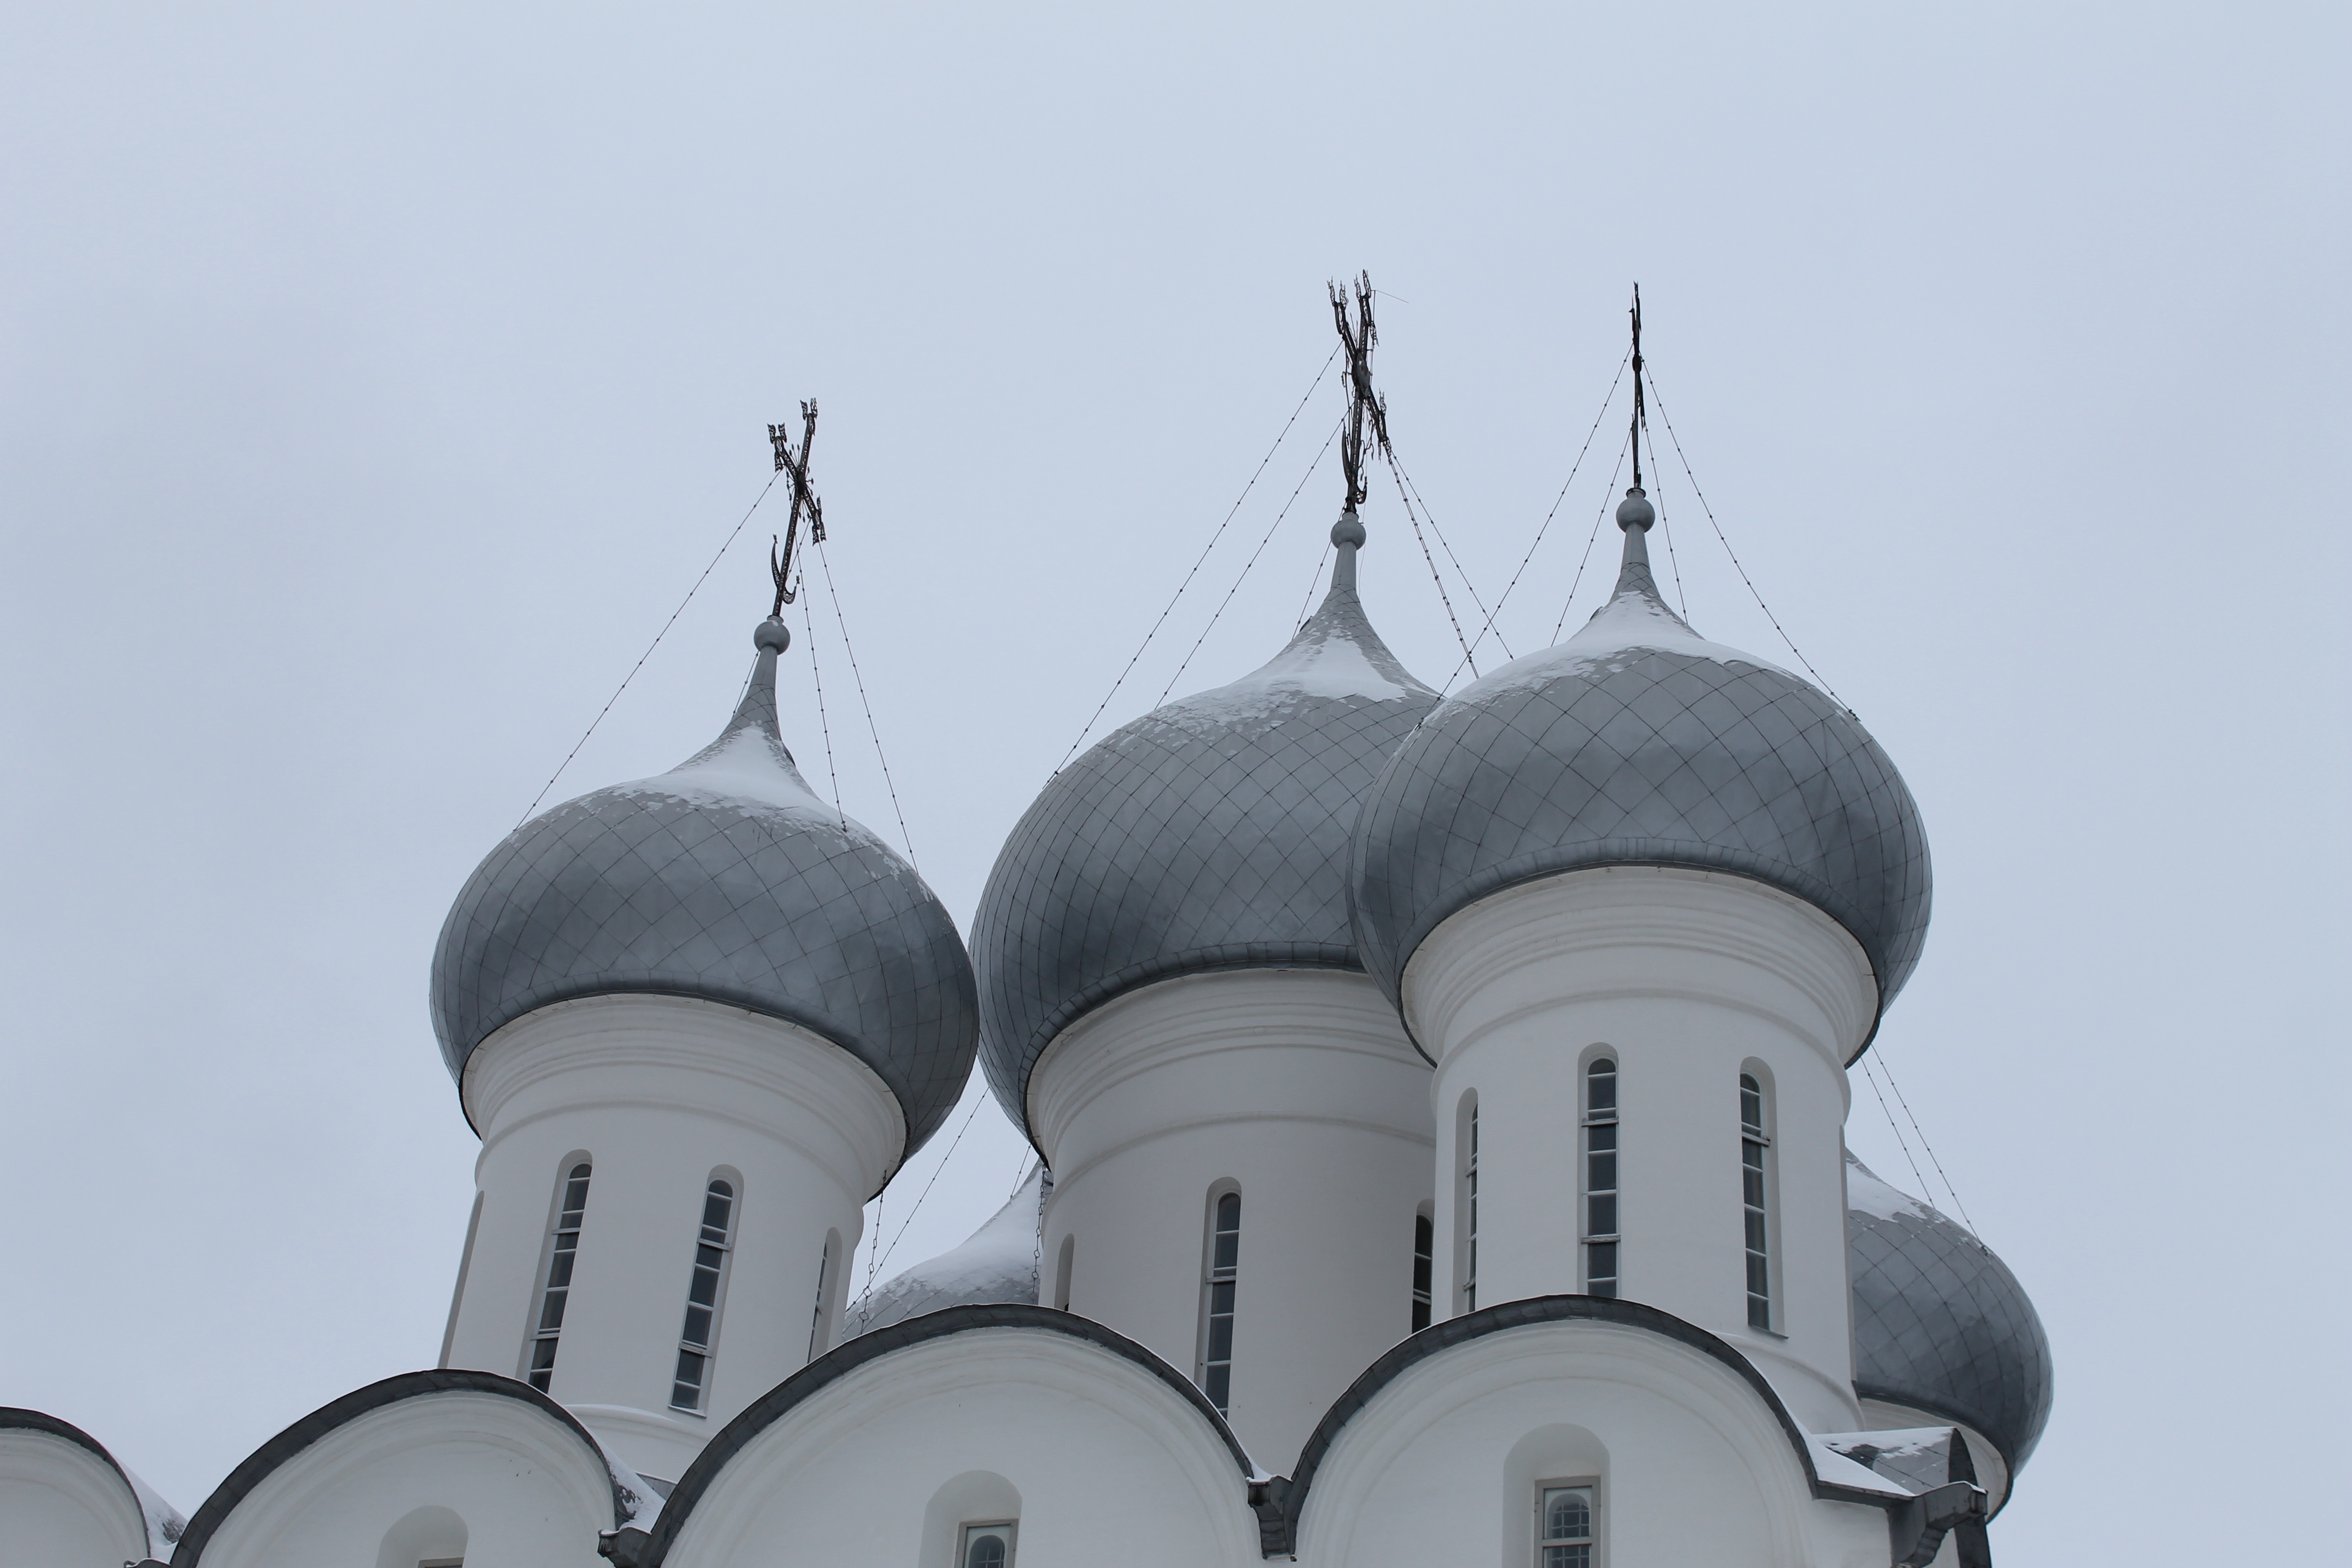
building, tower, church, cathedral, place of worship, steeple, dome, the kremlin, vologda